Tamerlane and Other Poems

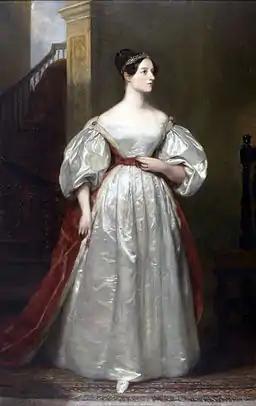
Many of the poems in "Tamerlane and Other Poems" were inspired by Lord Byron. A character in the title poem was named Ada after Byron's daughter Ada Lovelace.

The poems, many of which had a theme of youth, were inspired in part by the works of Percy Bysshe Shelley, and Samuel Taylor Coleridge. The largest inspiration on Poe, however, came from the work of Lord Byron; the character of the title poem "Tamerlane" has a daughter named "Ada", named after Byron's own daughter Ada Lovelace. Poe admired Byron both for his poetry and for his rebellious personality. John Allan blamed Poe's interest in Byron for his licentiousness. Some biographers suggest that Poe's wandering to Boston and joining the Army represent a need to live like an outcast inspired by Byron.